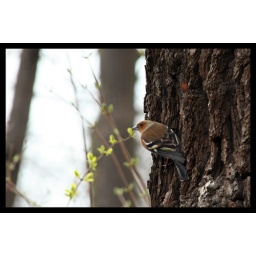
Looking for some nice and cute birds while walking in the Great Garden of Dresden.